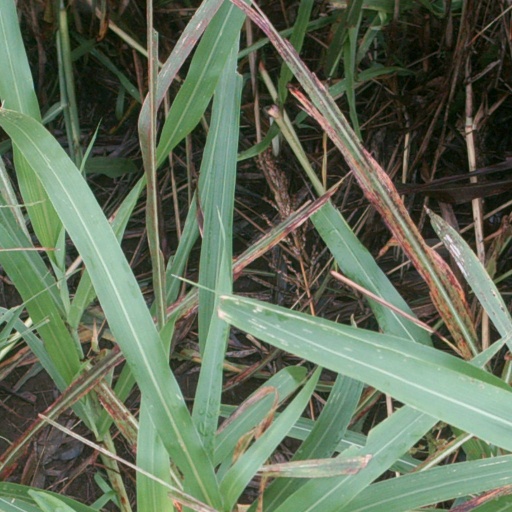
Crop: sorghum